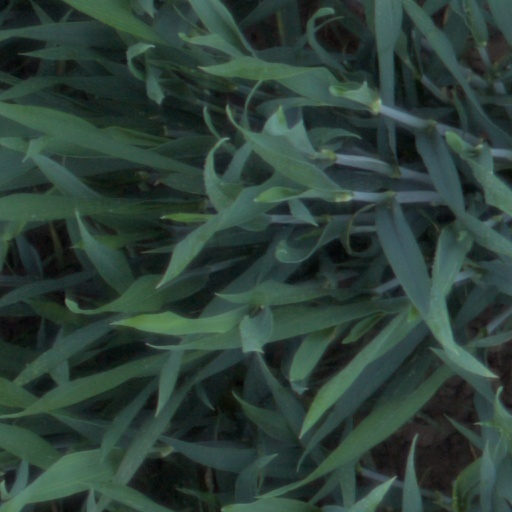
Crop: wheat